Killaclohane Portal Tomb

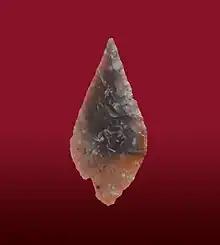
Large arrow head,

The portal tomb is constructed with a very large capstone weighing 13.5 tonnes and two tall portal stones at the front facing North. All three stones are green sandstone and are glacial erratics. The two capstones support the weight of the capstone and form the entrance into the burial chamber. The burial chamber is orientated to the North and faces the entrance to Scotia's Glen at the Sliabh Mish Mountains. The excavation of the burial chamber in 2015 produced evidence of cremation burial in the tomb as well as a range of artefacts dating to the early and middle Neolithic period.